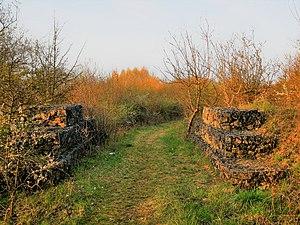
Luxembourg. Sentier dans le parc ""Hiwwelpark"" à Gasperich."